Victor Hănescu

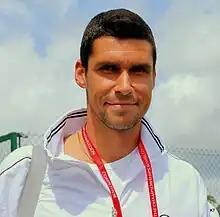

Victor Hănescu (born 21 July 1981) is a Romanian former professional tennis player. His career-high singles ranking was world no. 26.